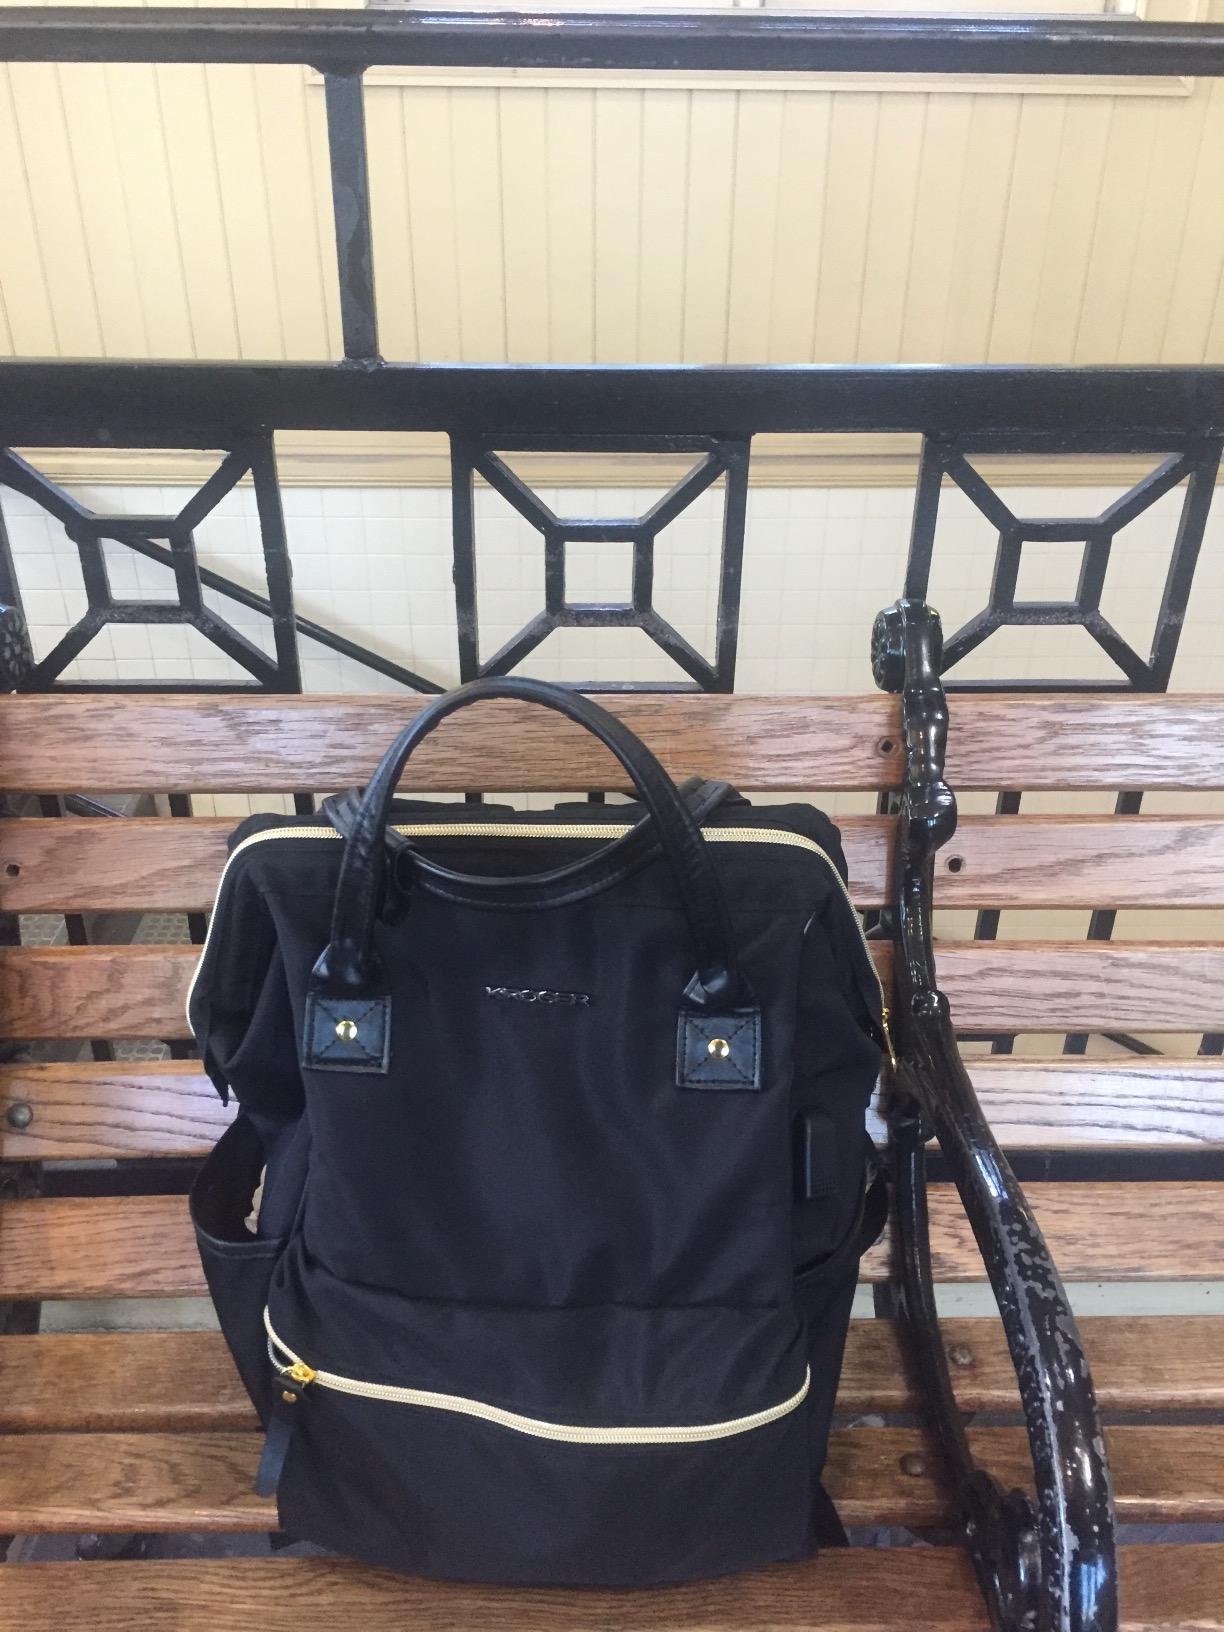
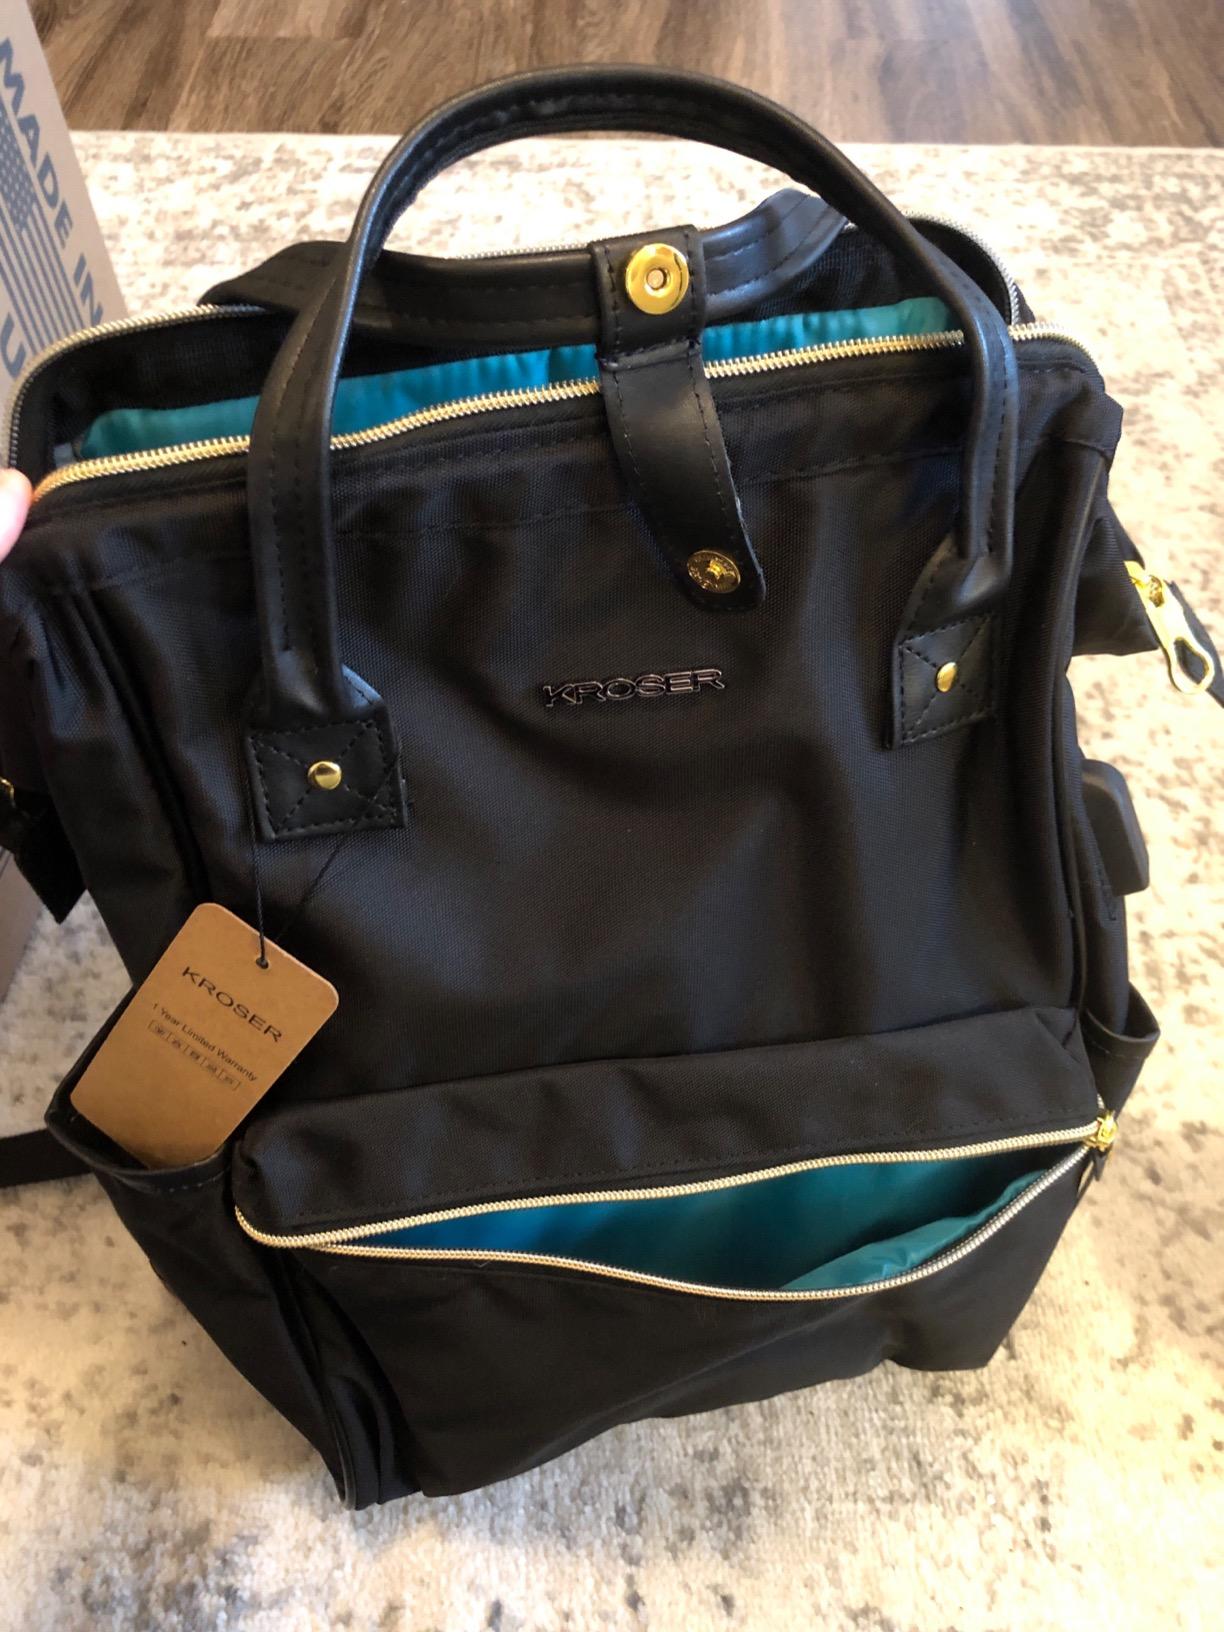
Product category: bag
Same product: yes